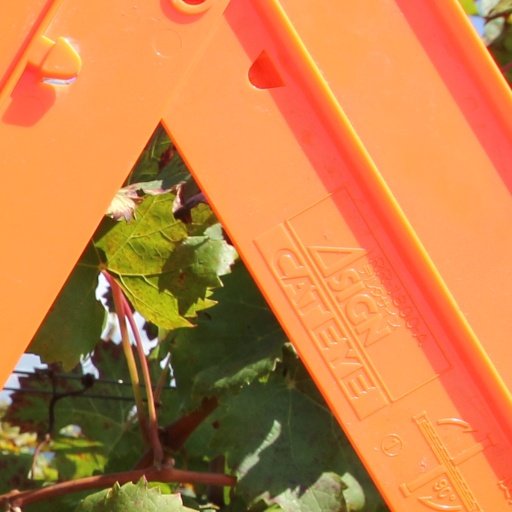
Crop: grape